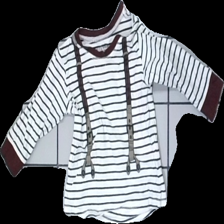
View: front
Type: T-shirt
Category: Children
Brand: Mywear (Ica)
Colors: White, Red, Multicolor, Blue
Material: 100% Cotton
Pattern: Other
Cut: Regular
Size: 80
Season: All
Price range: 50-100
Recommended usage: Reuse
Description: stirped t-shirt with print